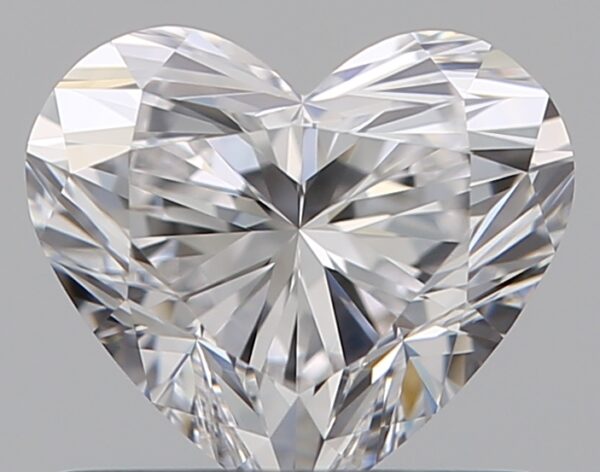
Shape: heart
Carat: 0.71
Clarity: VVS1
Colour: D
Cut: EX
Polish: EX
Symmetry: EX
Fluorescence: N
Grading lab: GIA
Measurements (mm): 5.47 x 6.17 x 3.65